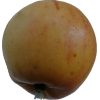
Label: apple